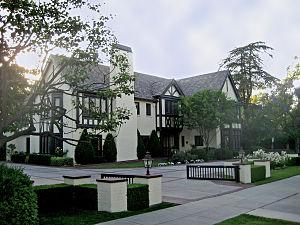
Windsor Square est un quartier de la ville de Los Angeles en Californie.